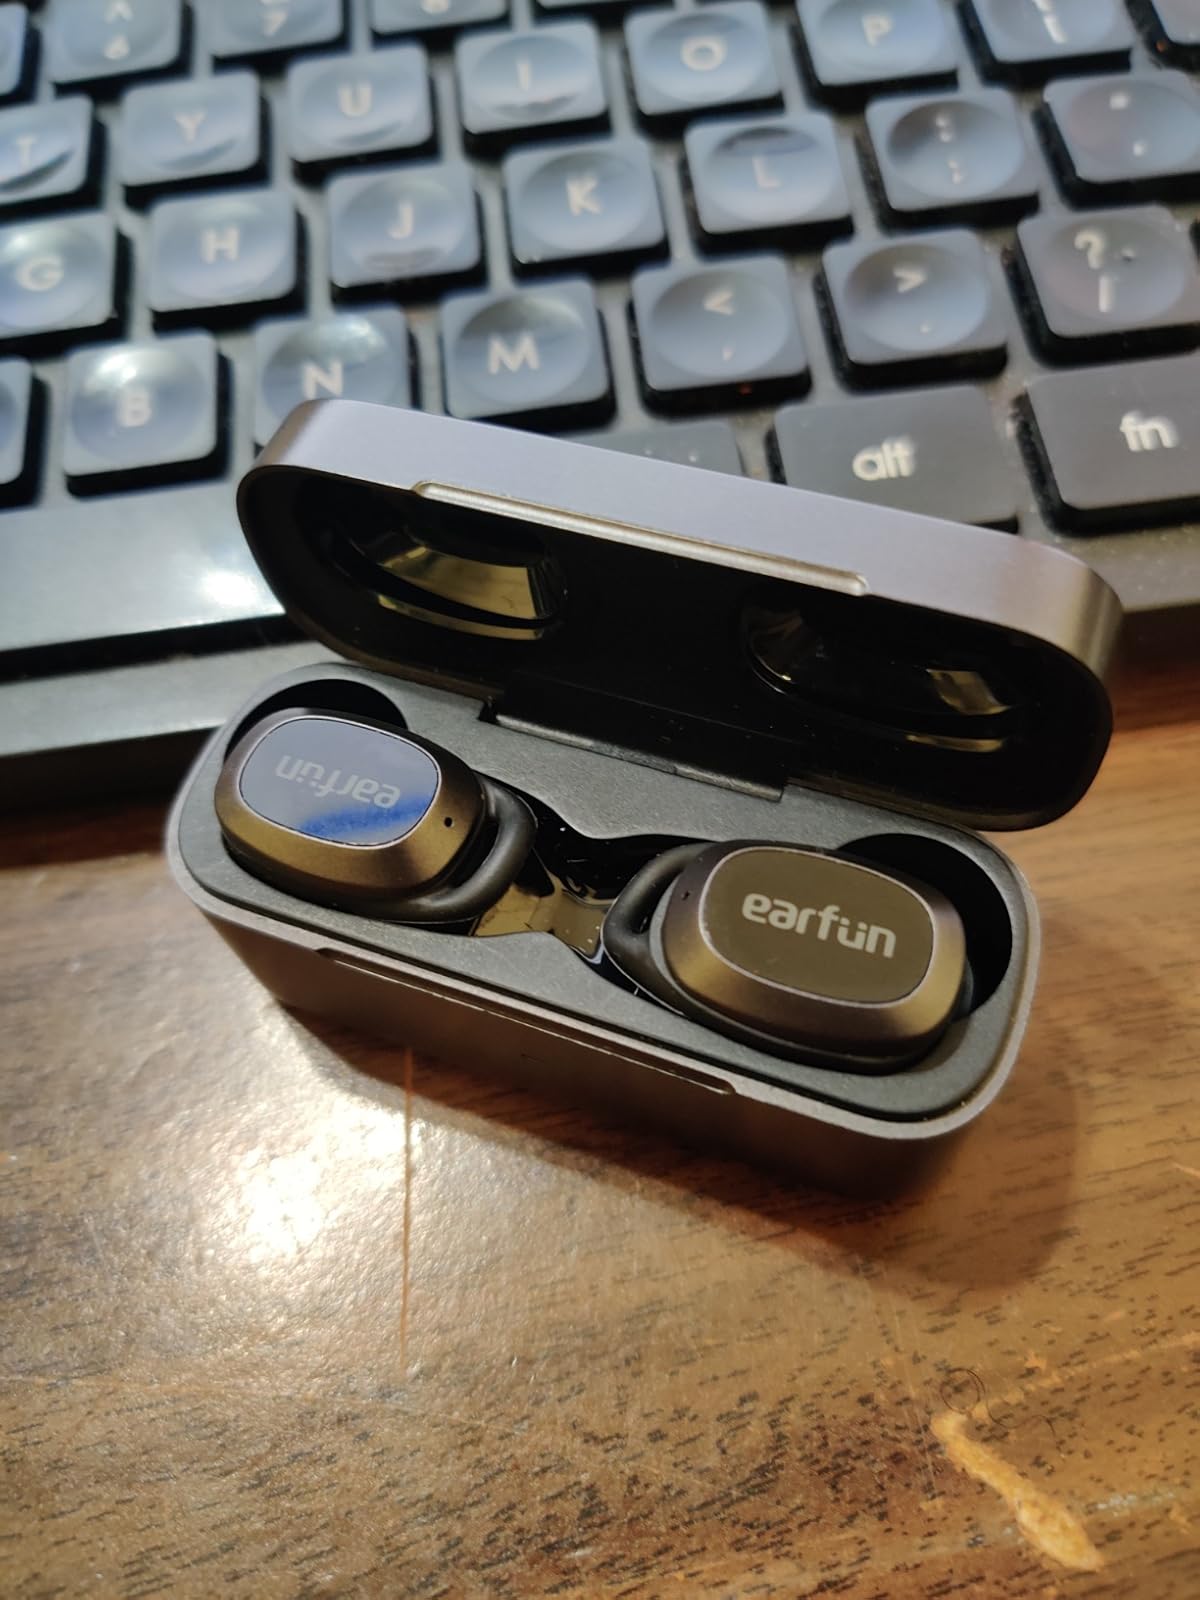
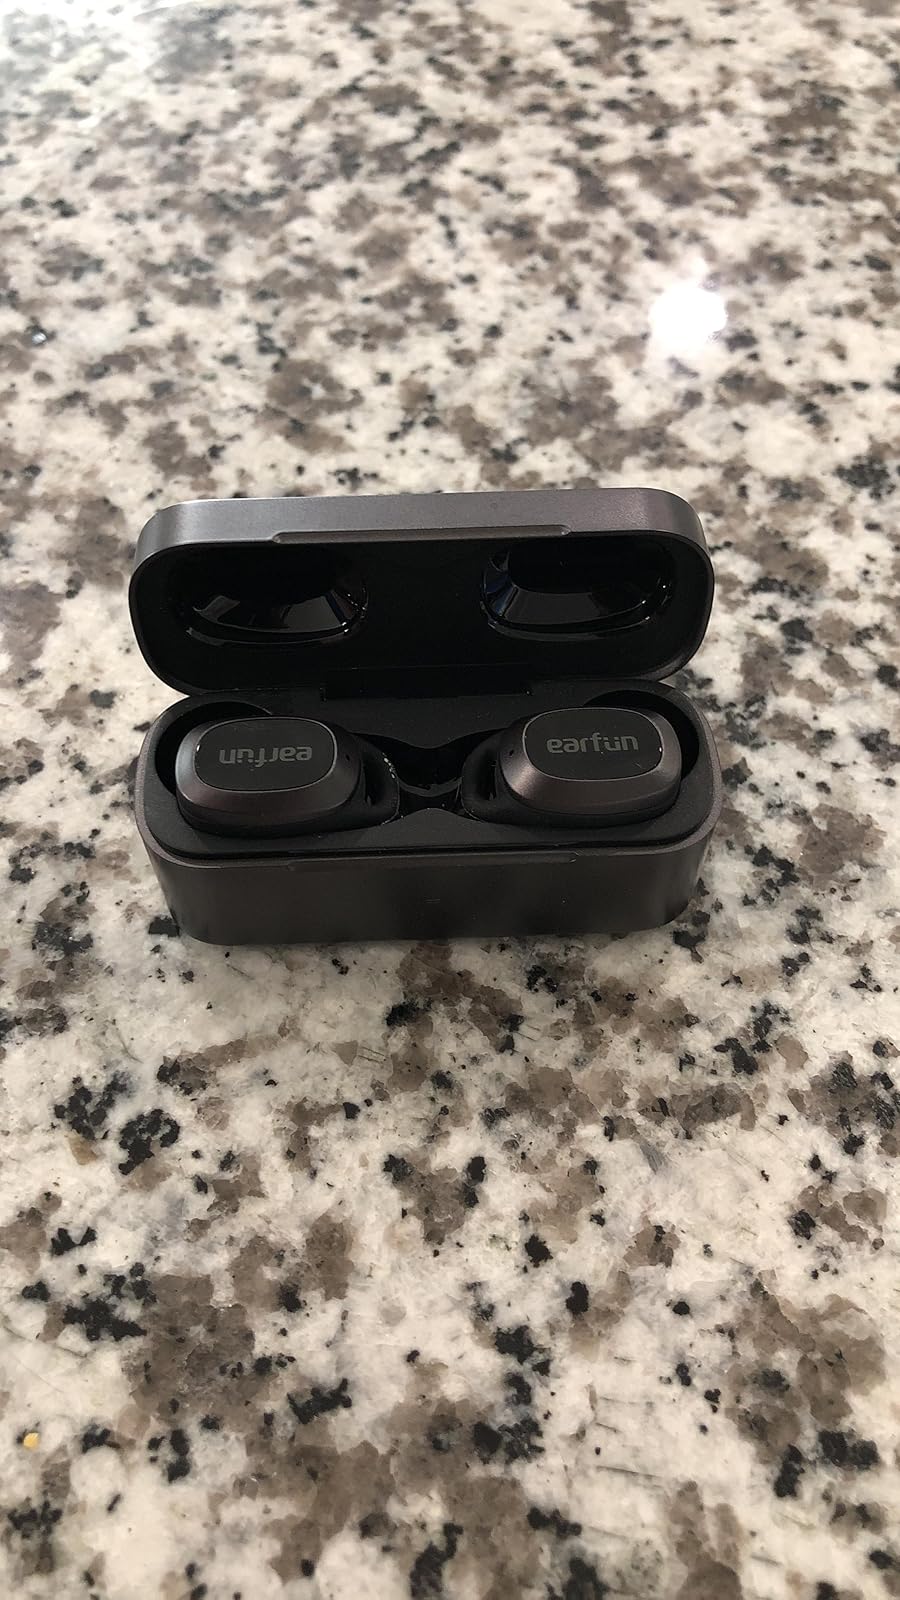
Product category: earbuds
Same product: yes